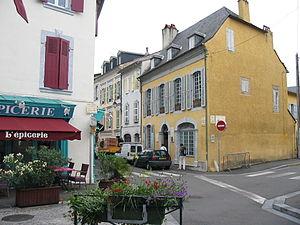
Maison natale du maréchal Foch à Tarbes (Hautes-Pyrénes, France)
Tarbes est une commune du Sud-Ouest de la France, préfecture du département des Hautes-Pyrénées, en région Occitanie. Elle est située sur l'axe pyrénéen qui va de l'Atlantique à la Méditerranée, non loin de la frontière franco-espagnole.
Ferdinand Foch est un général, maréchal de France et membre de l’Académie française, né le 2 octobre 1851 à Tarbes, dans les Hautes-Pyrénées, et mort le 20 mars 1929 à Paris.
Cet article recense les monuments historiques des Hautes-Pyrénées, en France.